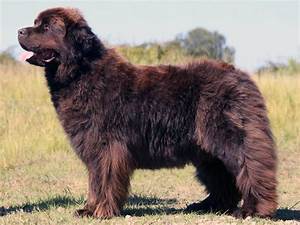
Label: cane